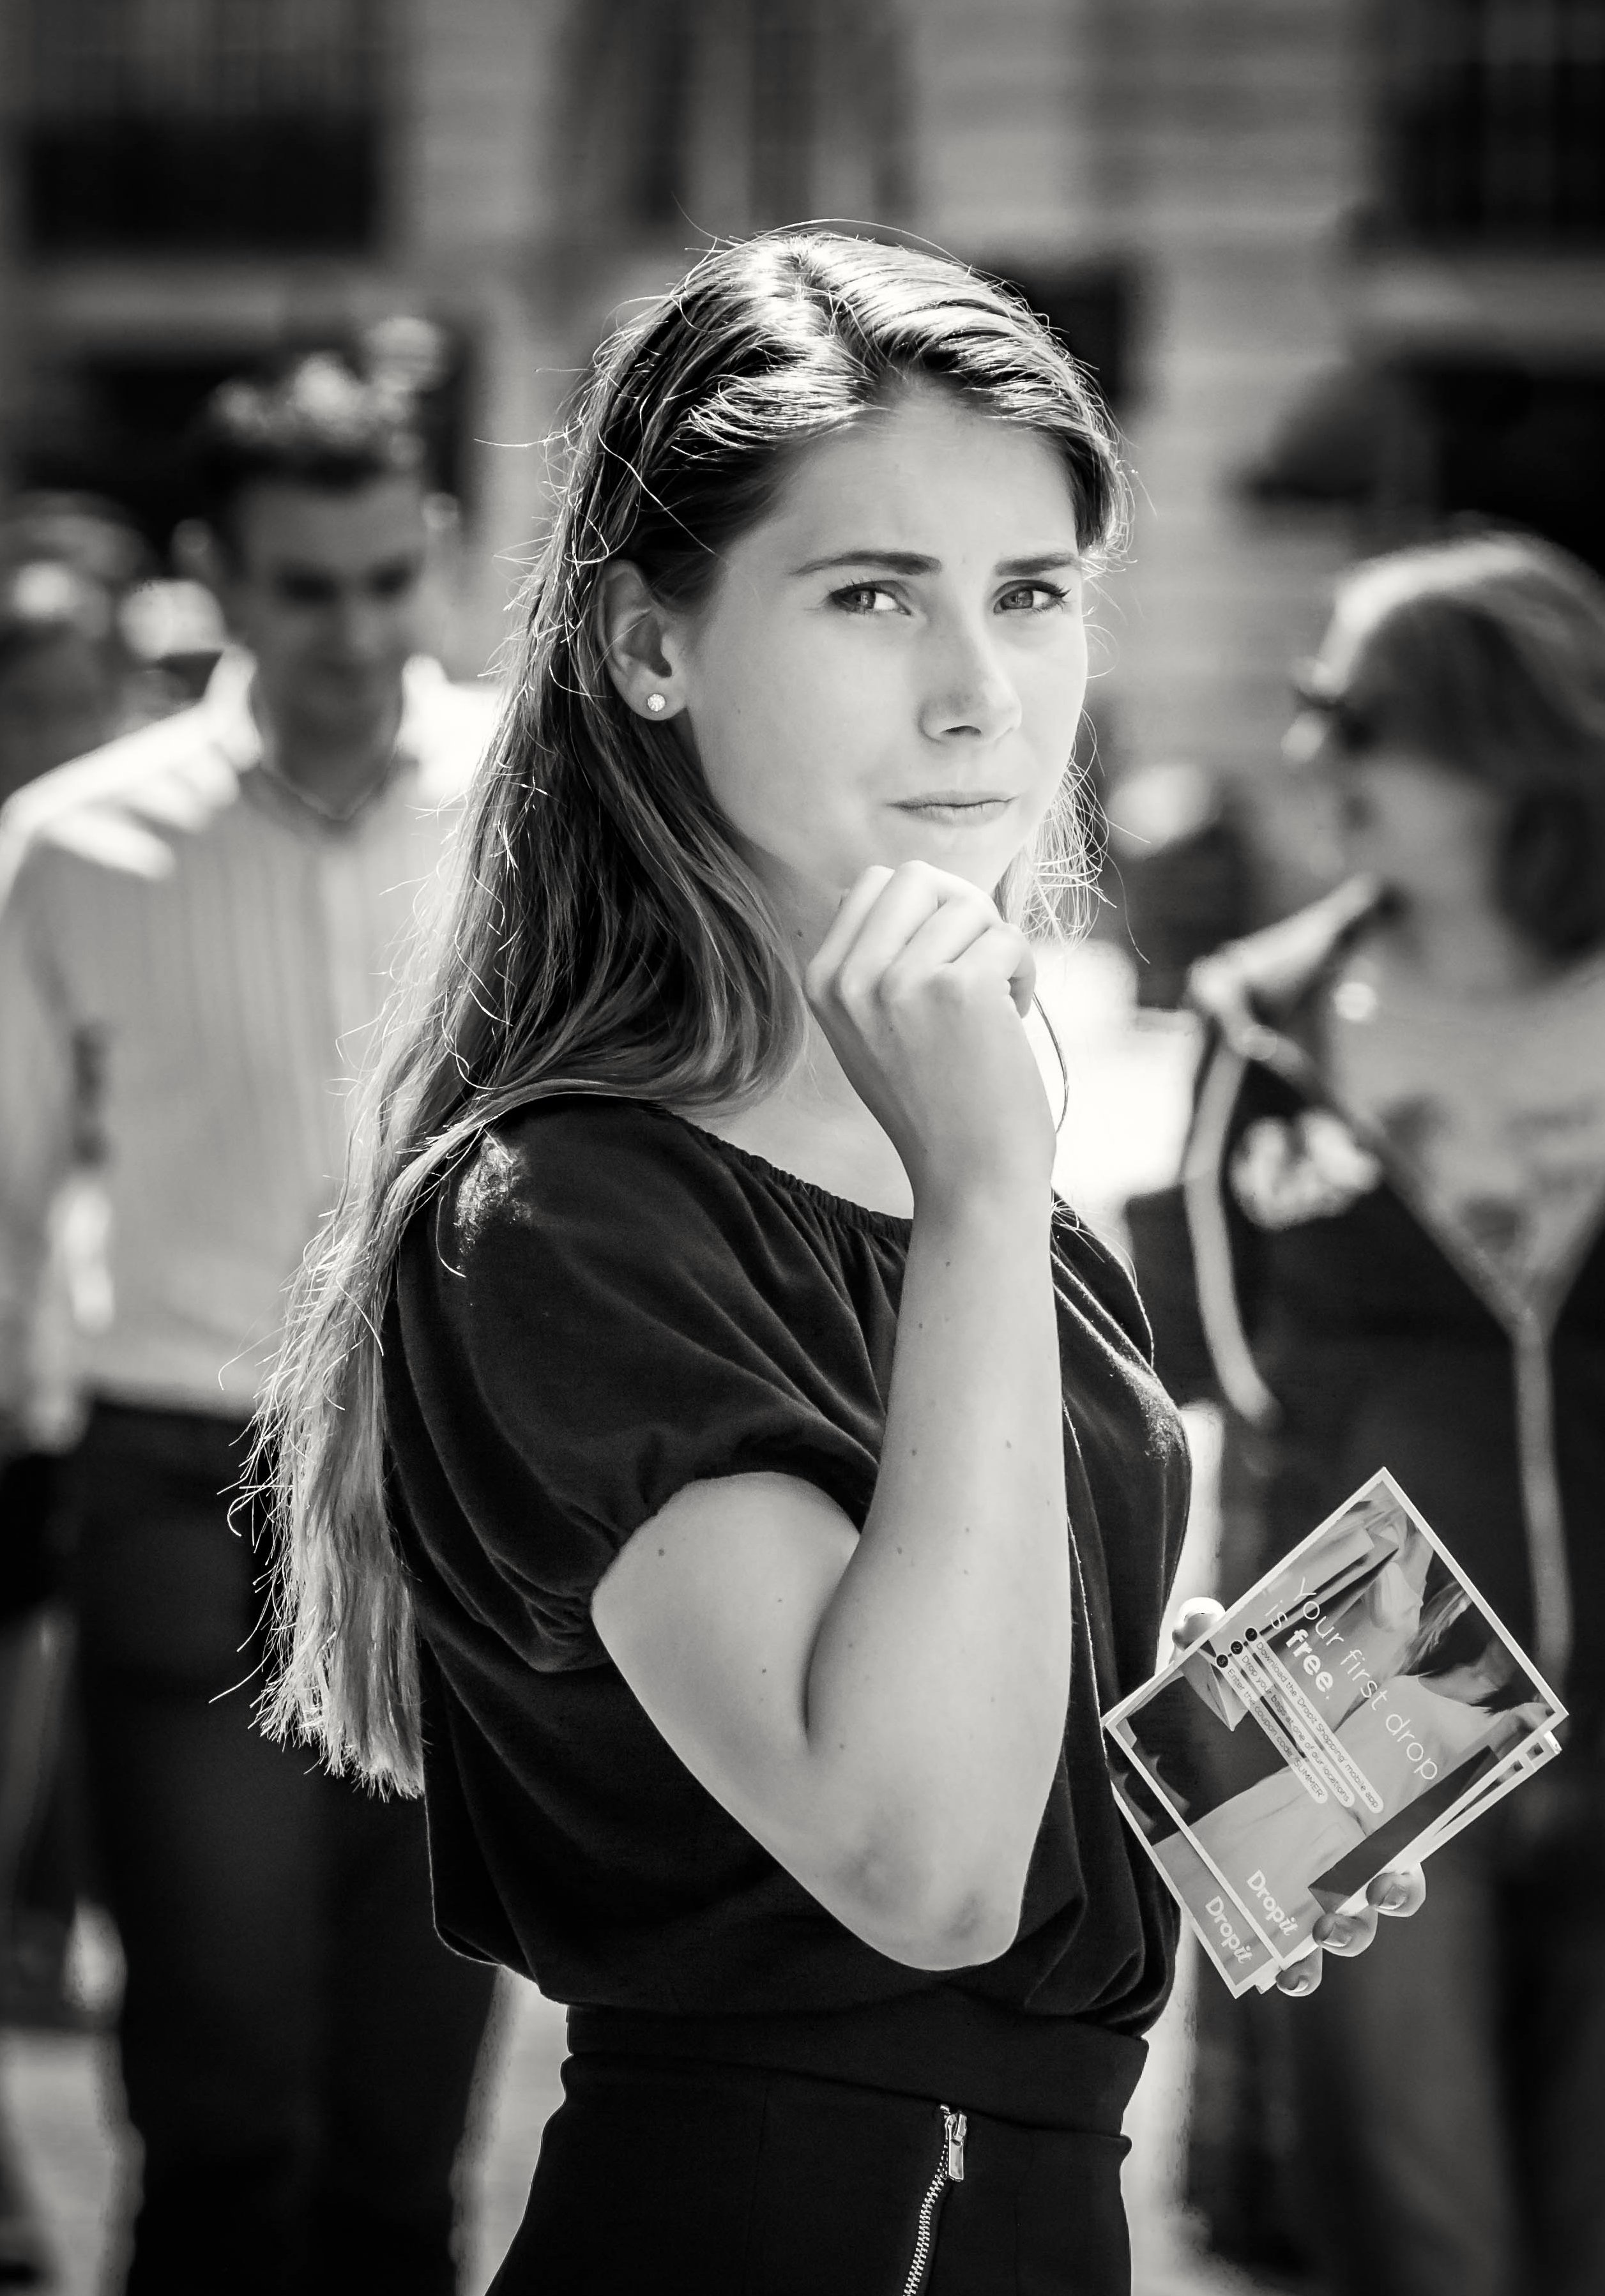
person, black and white, girl, woman, white, photography, portrait, model, fashion, black, monochrome, lady, photograph, beauty, interaction, photo shoot, monochrome photography, portrait photography